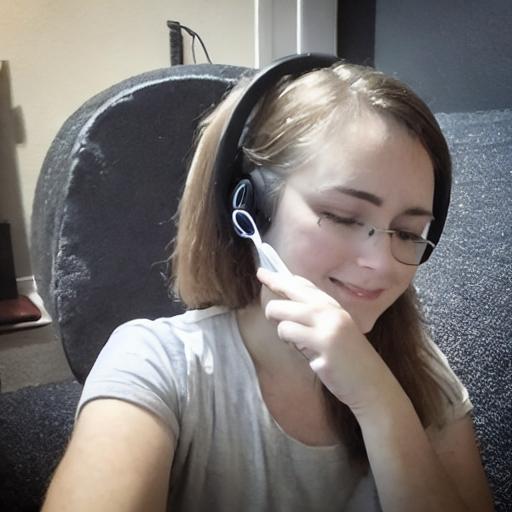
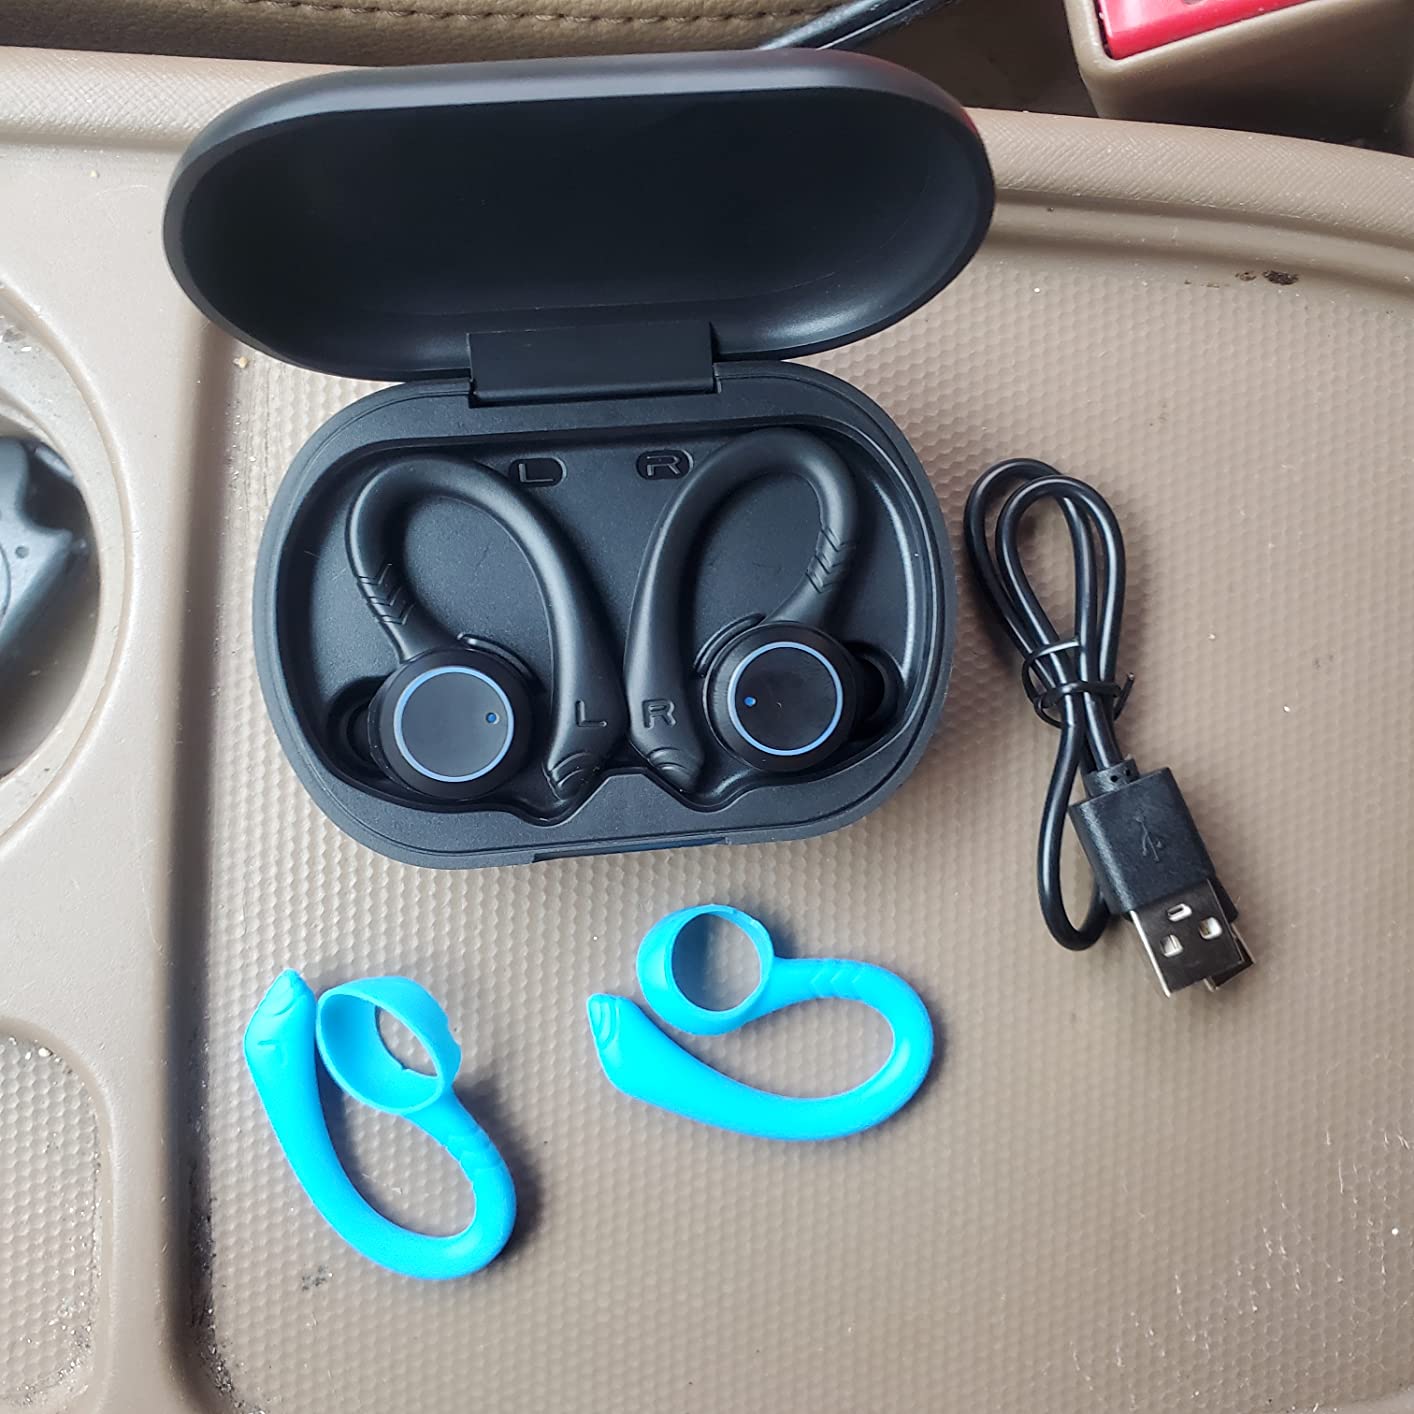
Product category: earbuds
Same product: no